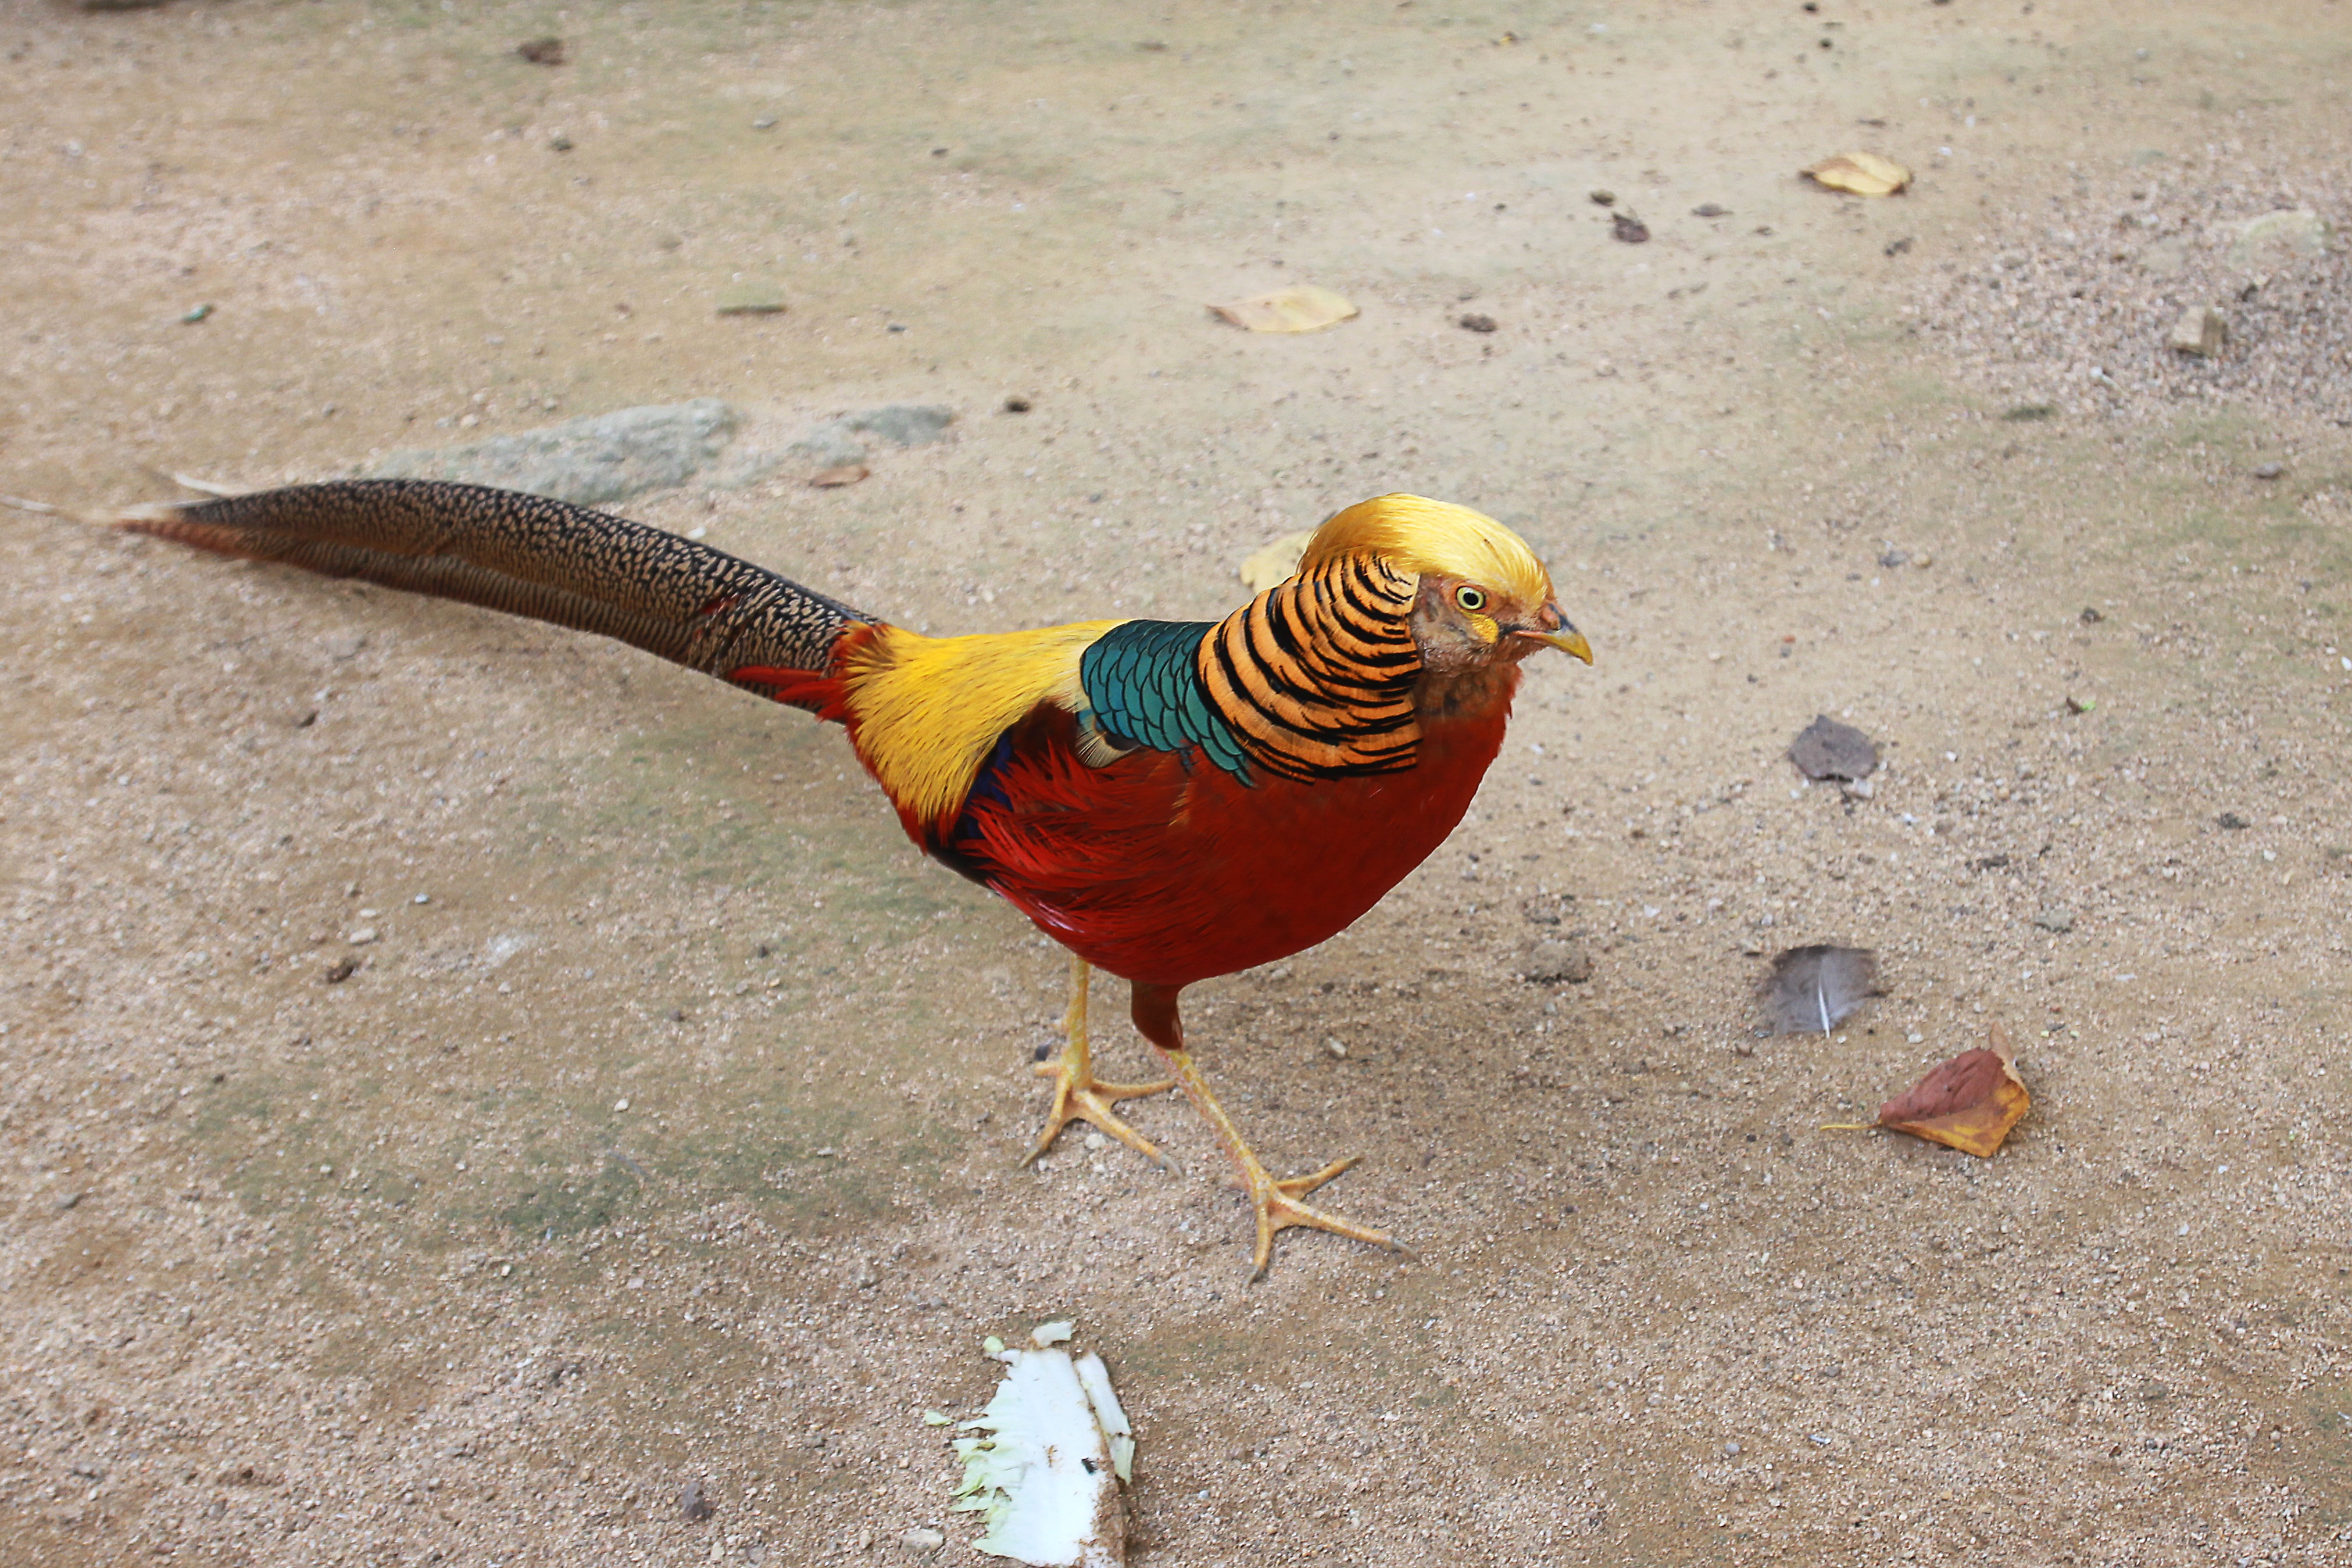
nature, bird, wing, animal, golden, beak, fauna, pheasant, vertebrate, finch, peafowl, perching bird, red golden pheasants, chinese pheasant